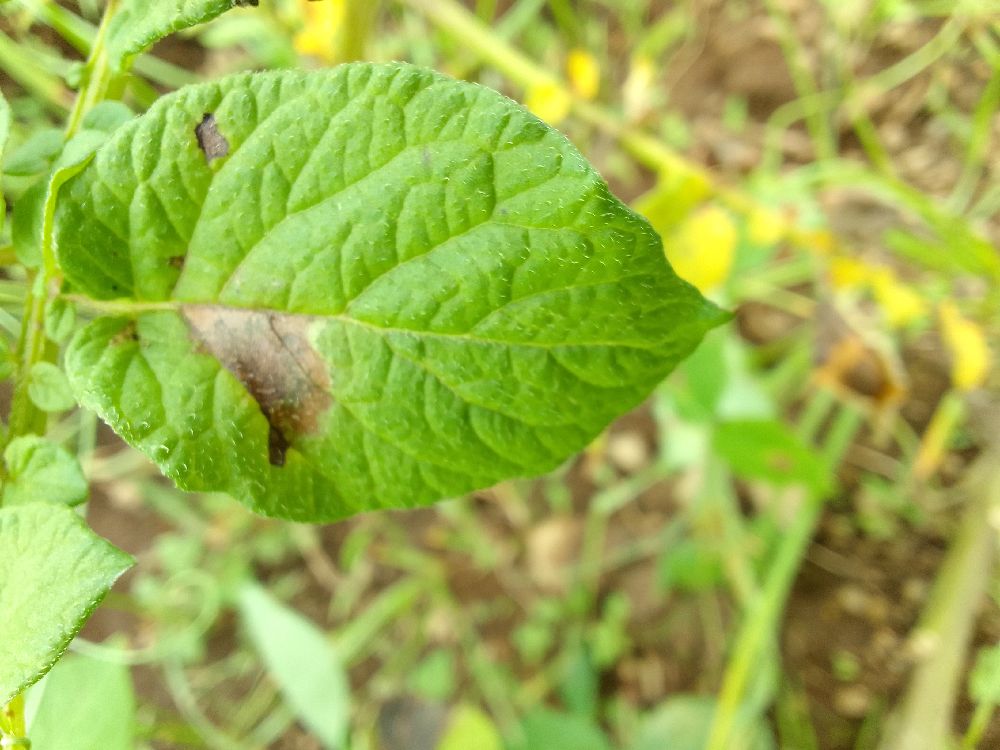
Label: Late blight